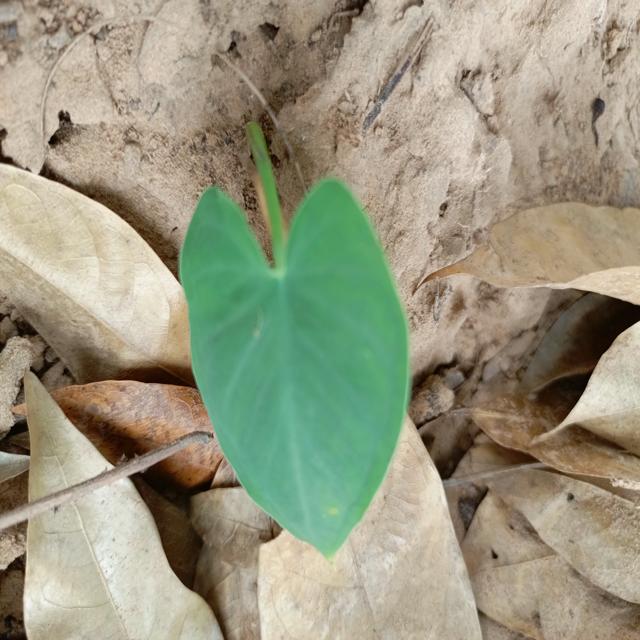
Label: Healthy